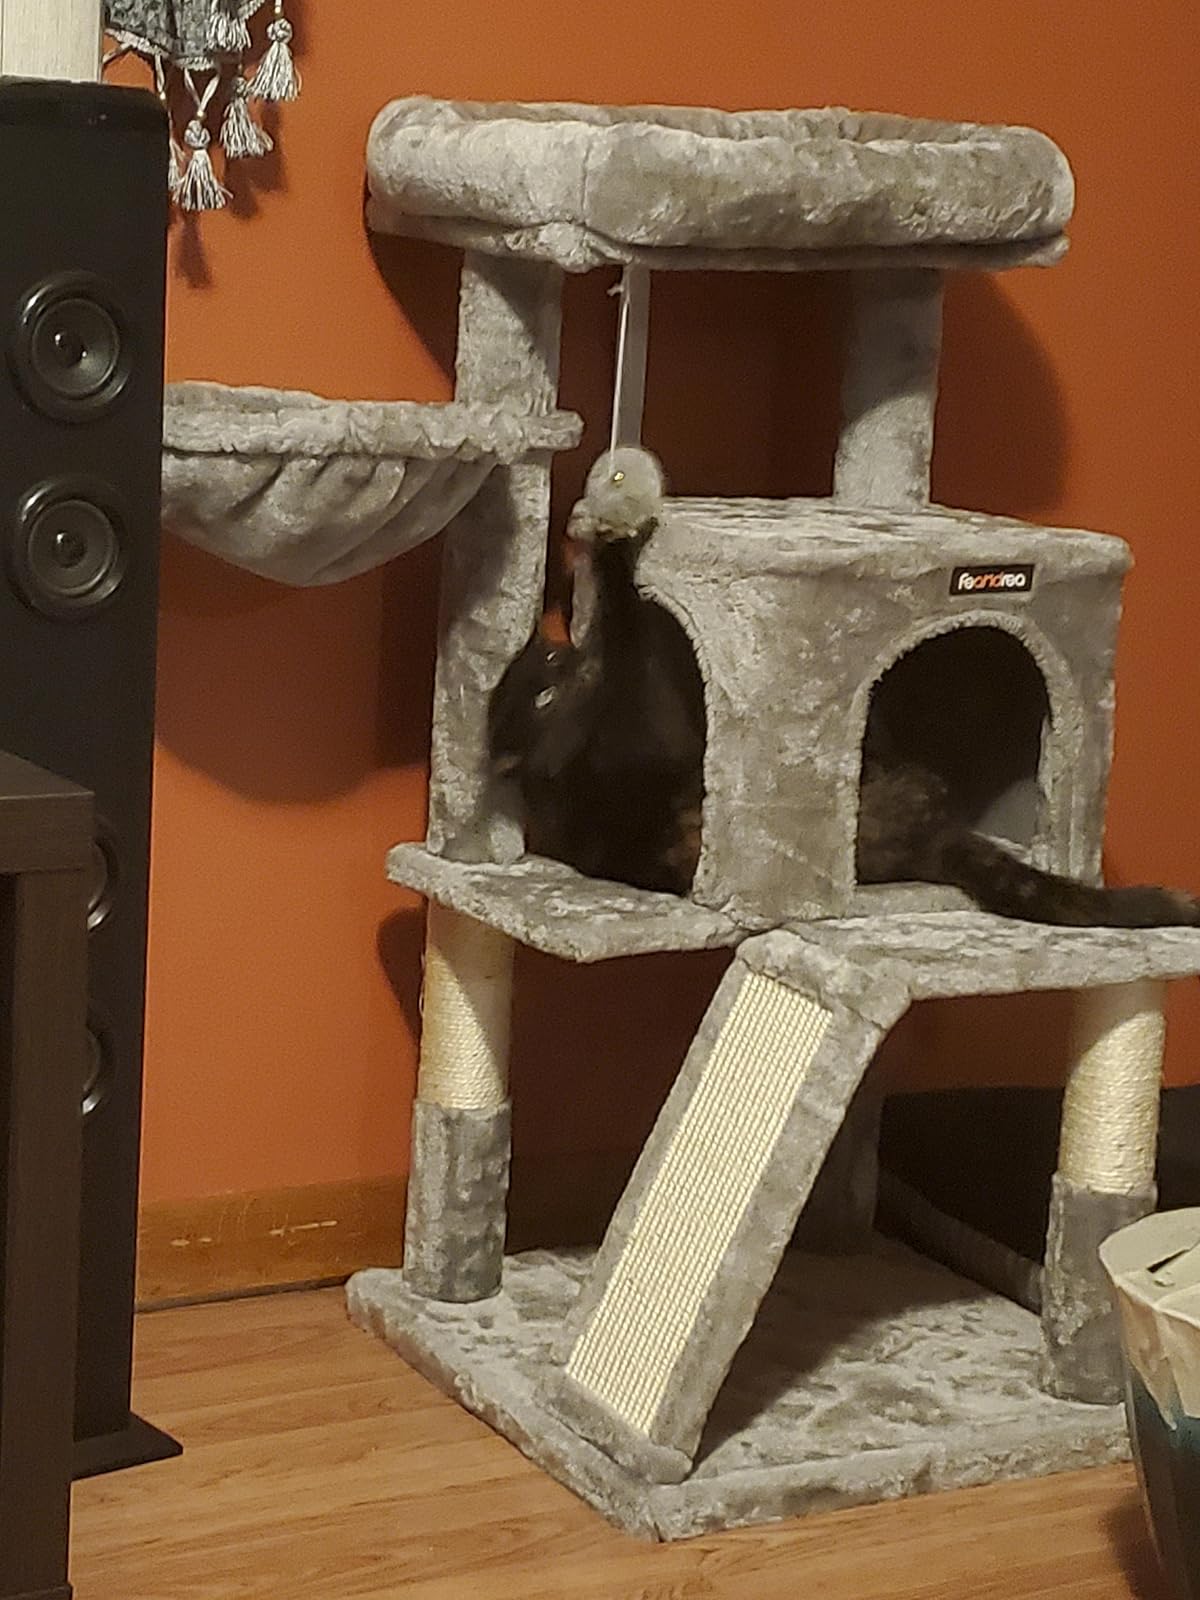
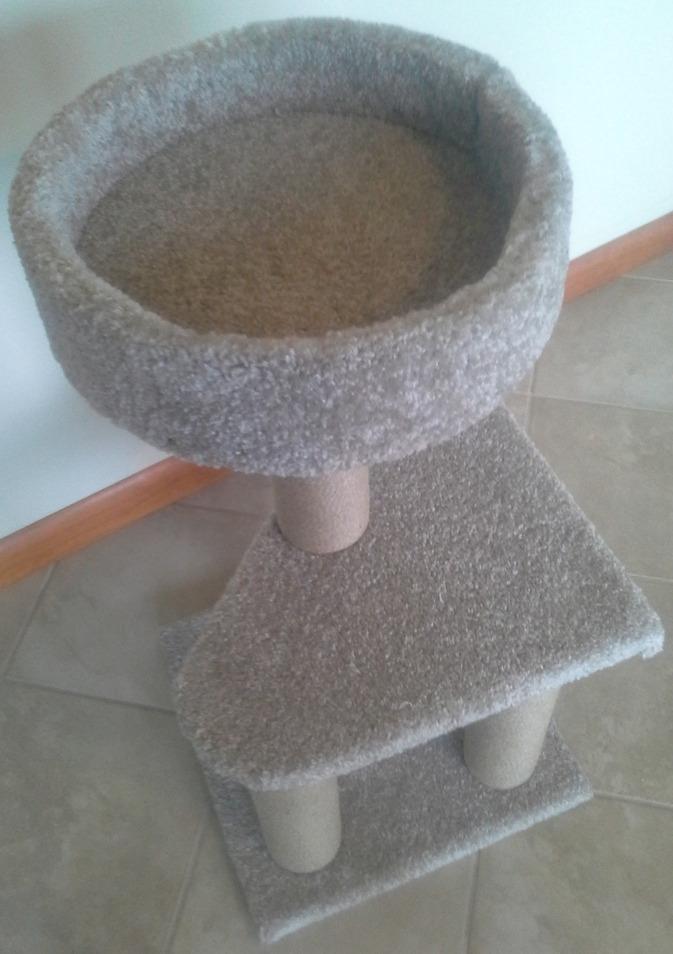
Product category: items_cat tree
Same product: no